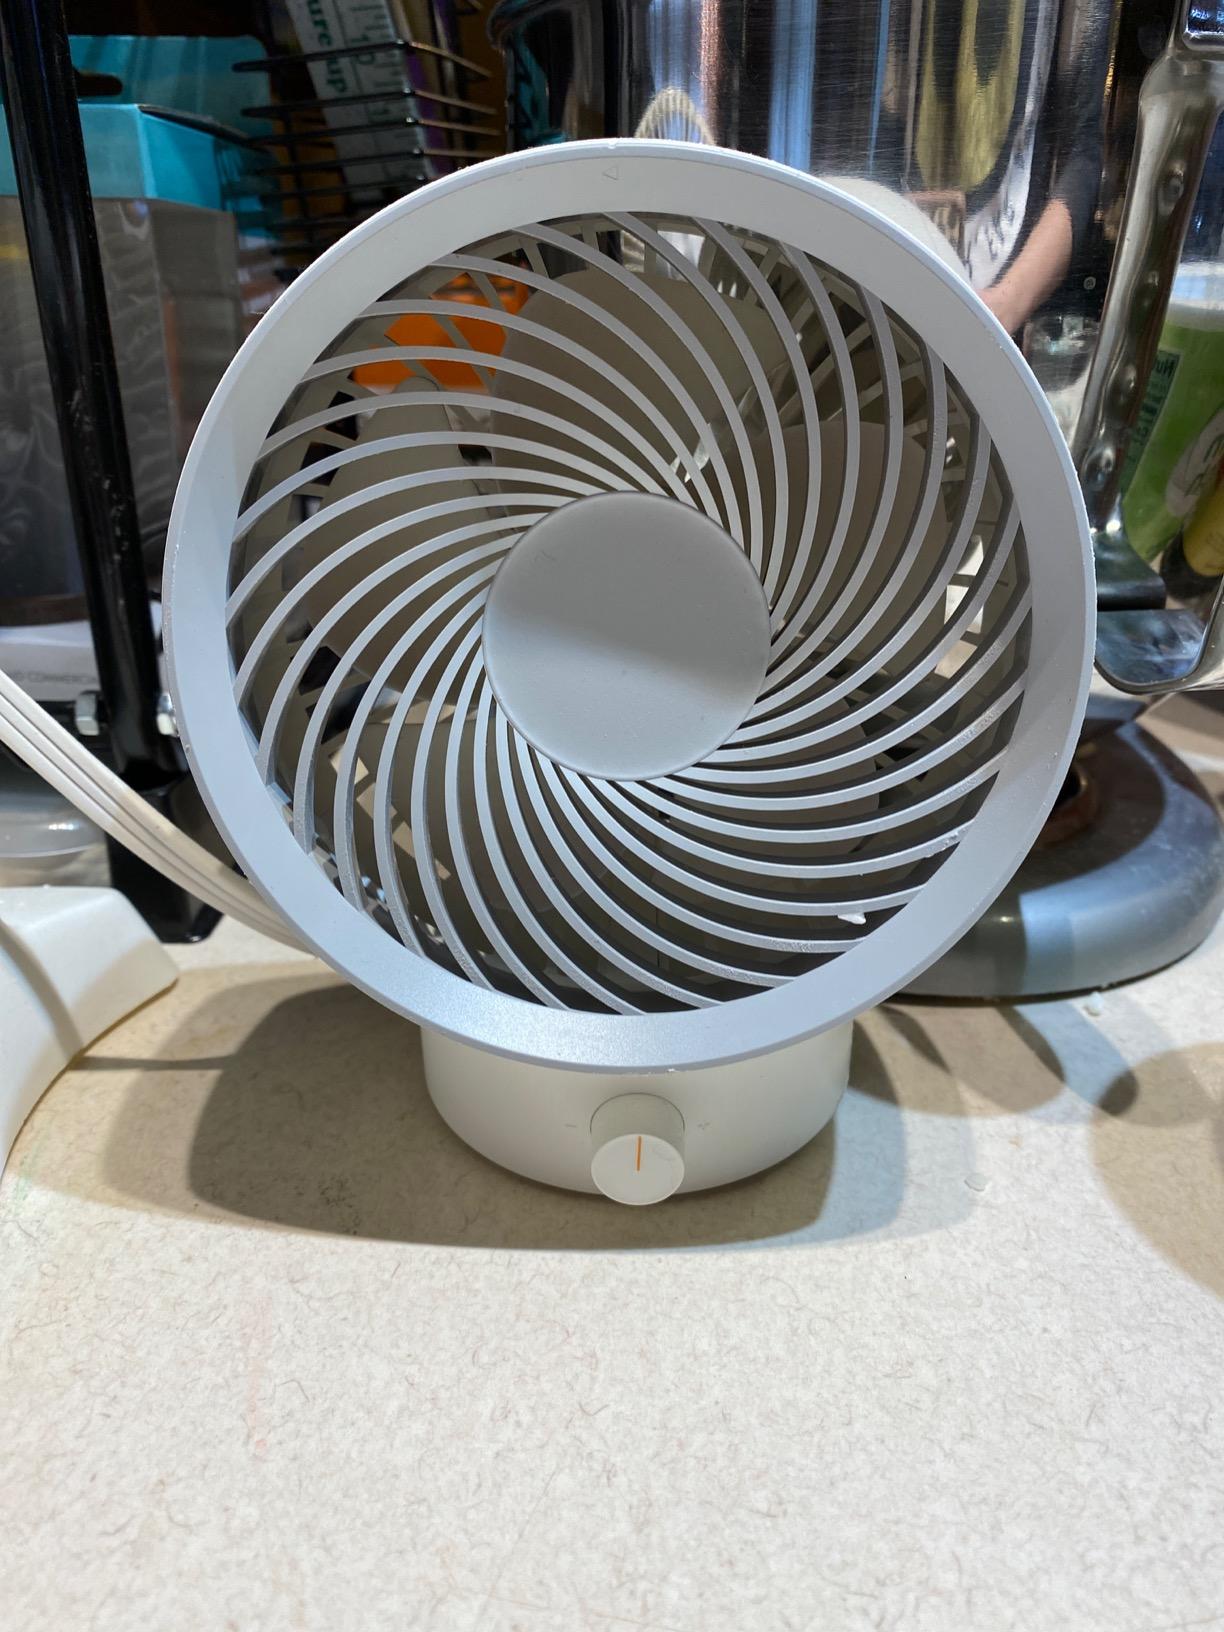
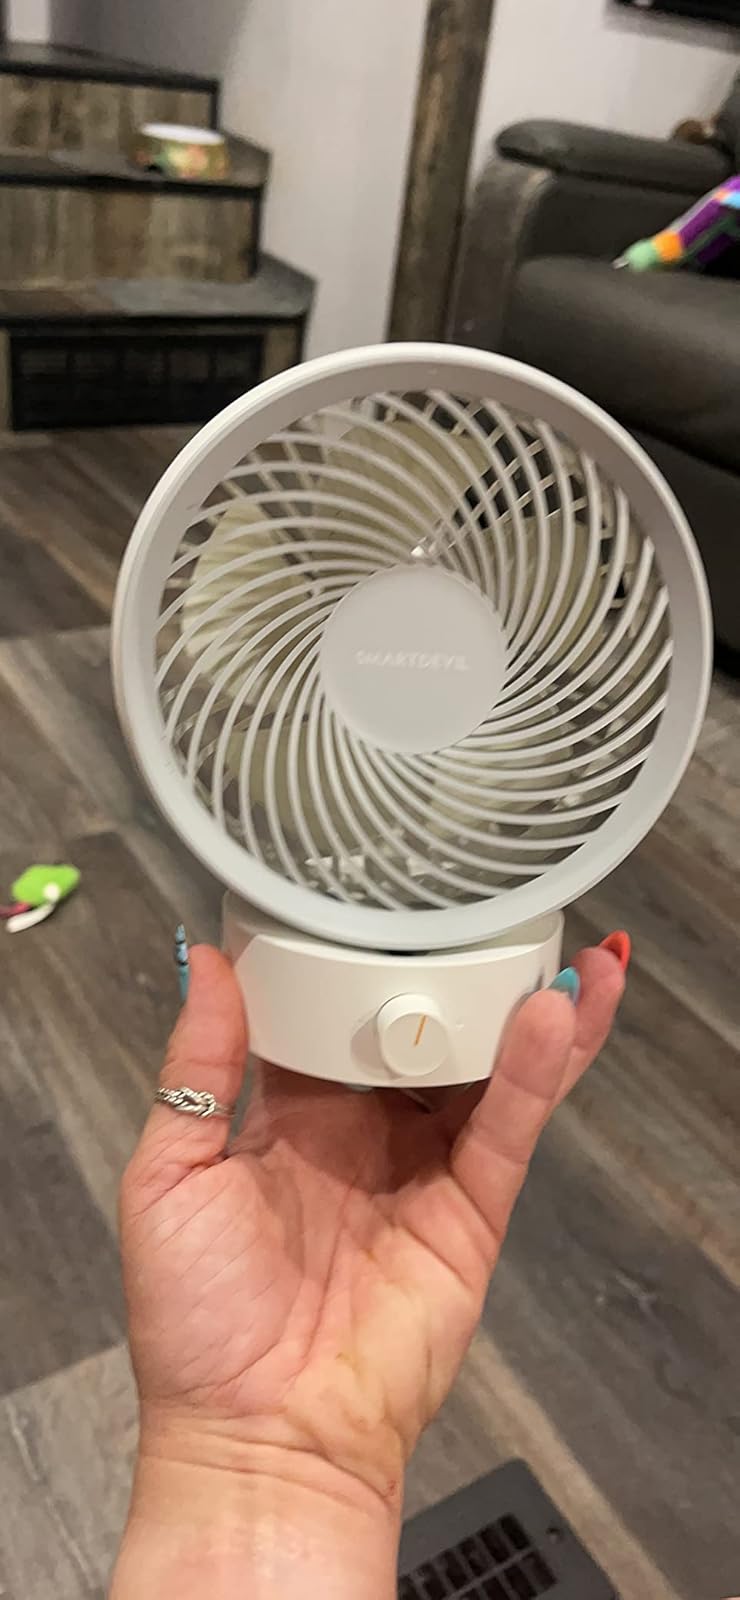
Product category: fan
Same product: yes